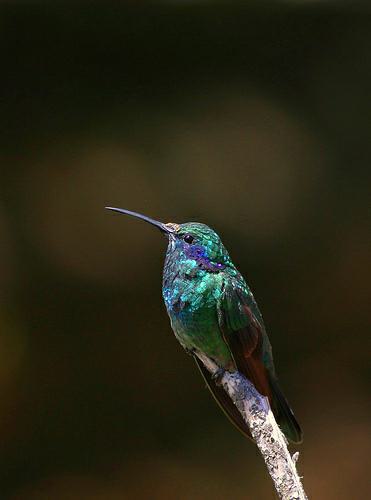
A photo of a green violetear